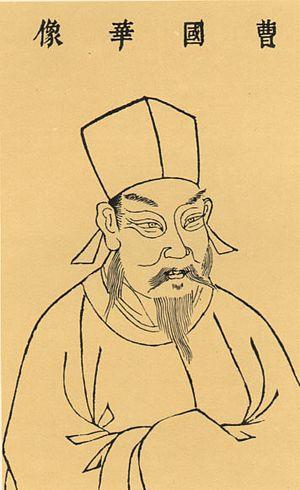
Cette page dresse une liste de personnalités nées au cours de l'année 931 :